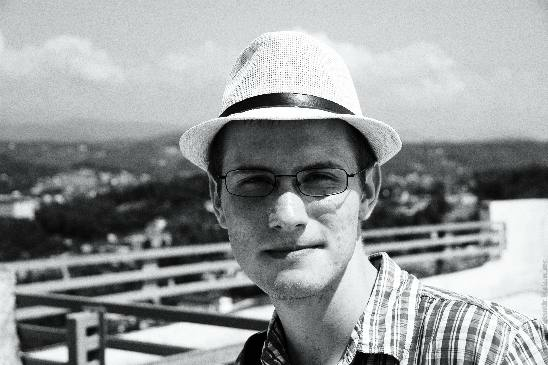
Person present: Yes